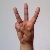
The image shows a hand gesture representing the letter 'W' in Indian Sign Language.